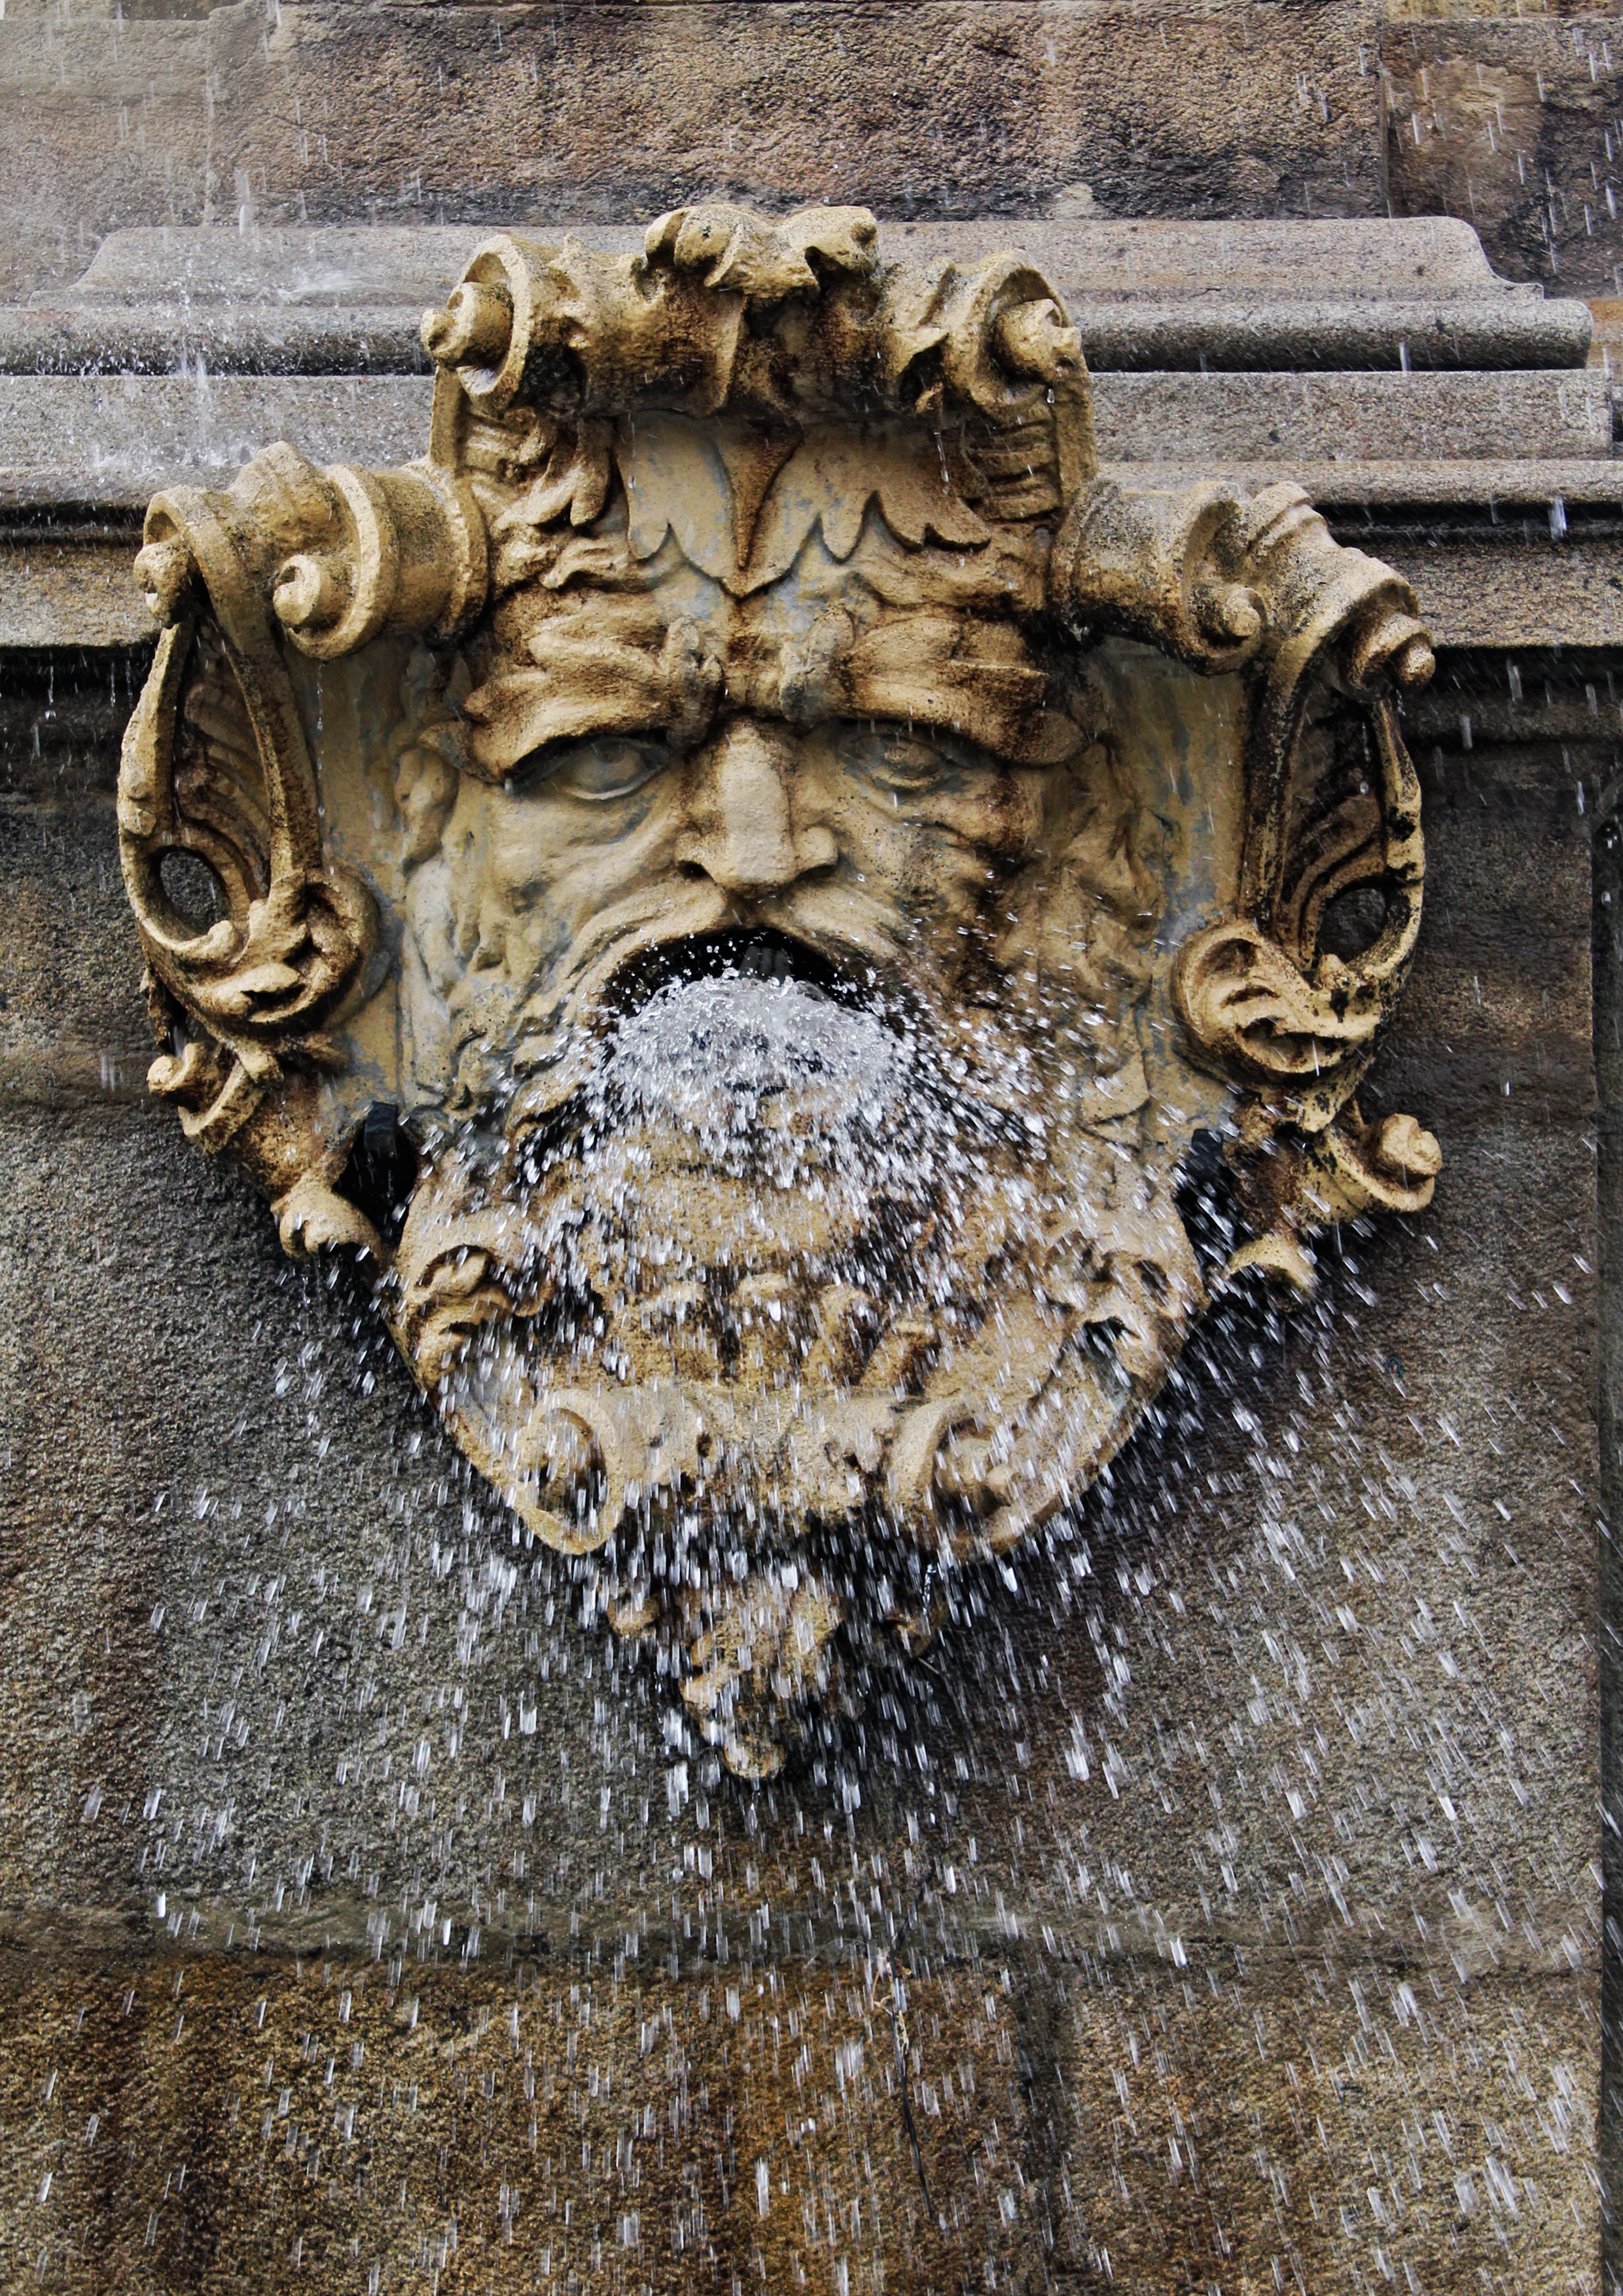
wood, city, statue, gargoyle, sculpture, art, fountain, carving, relief, czech budejovice, stone carving, ancient history